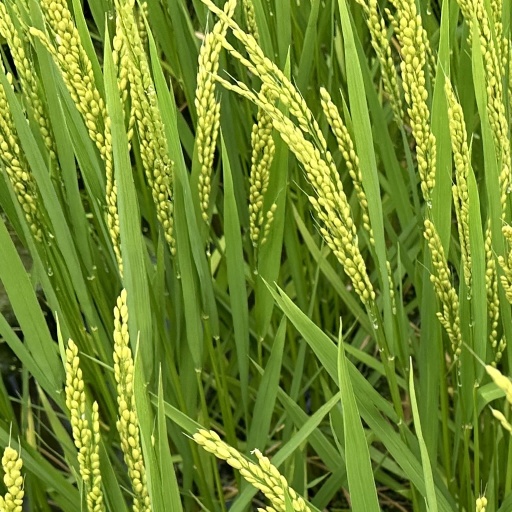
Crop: rice